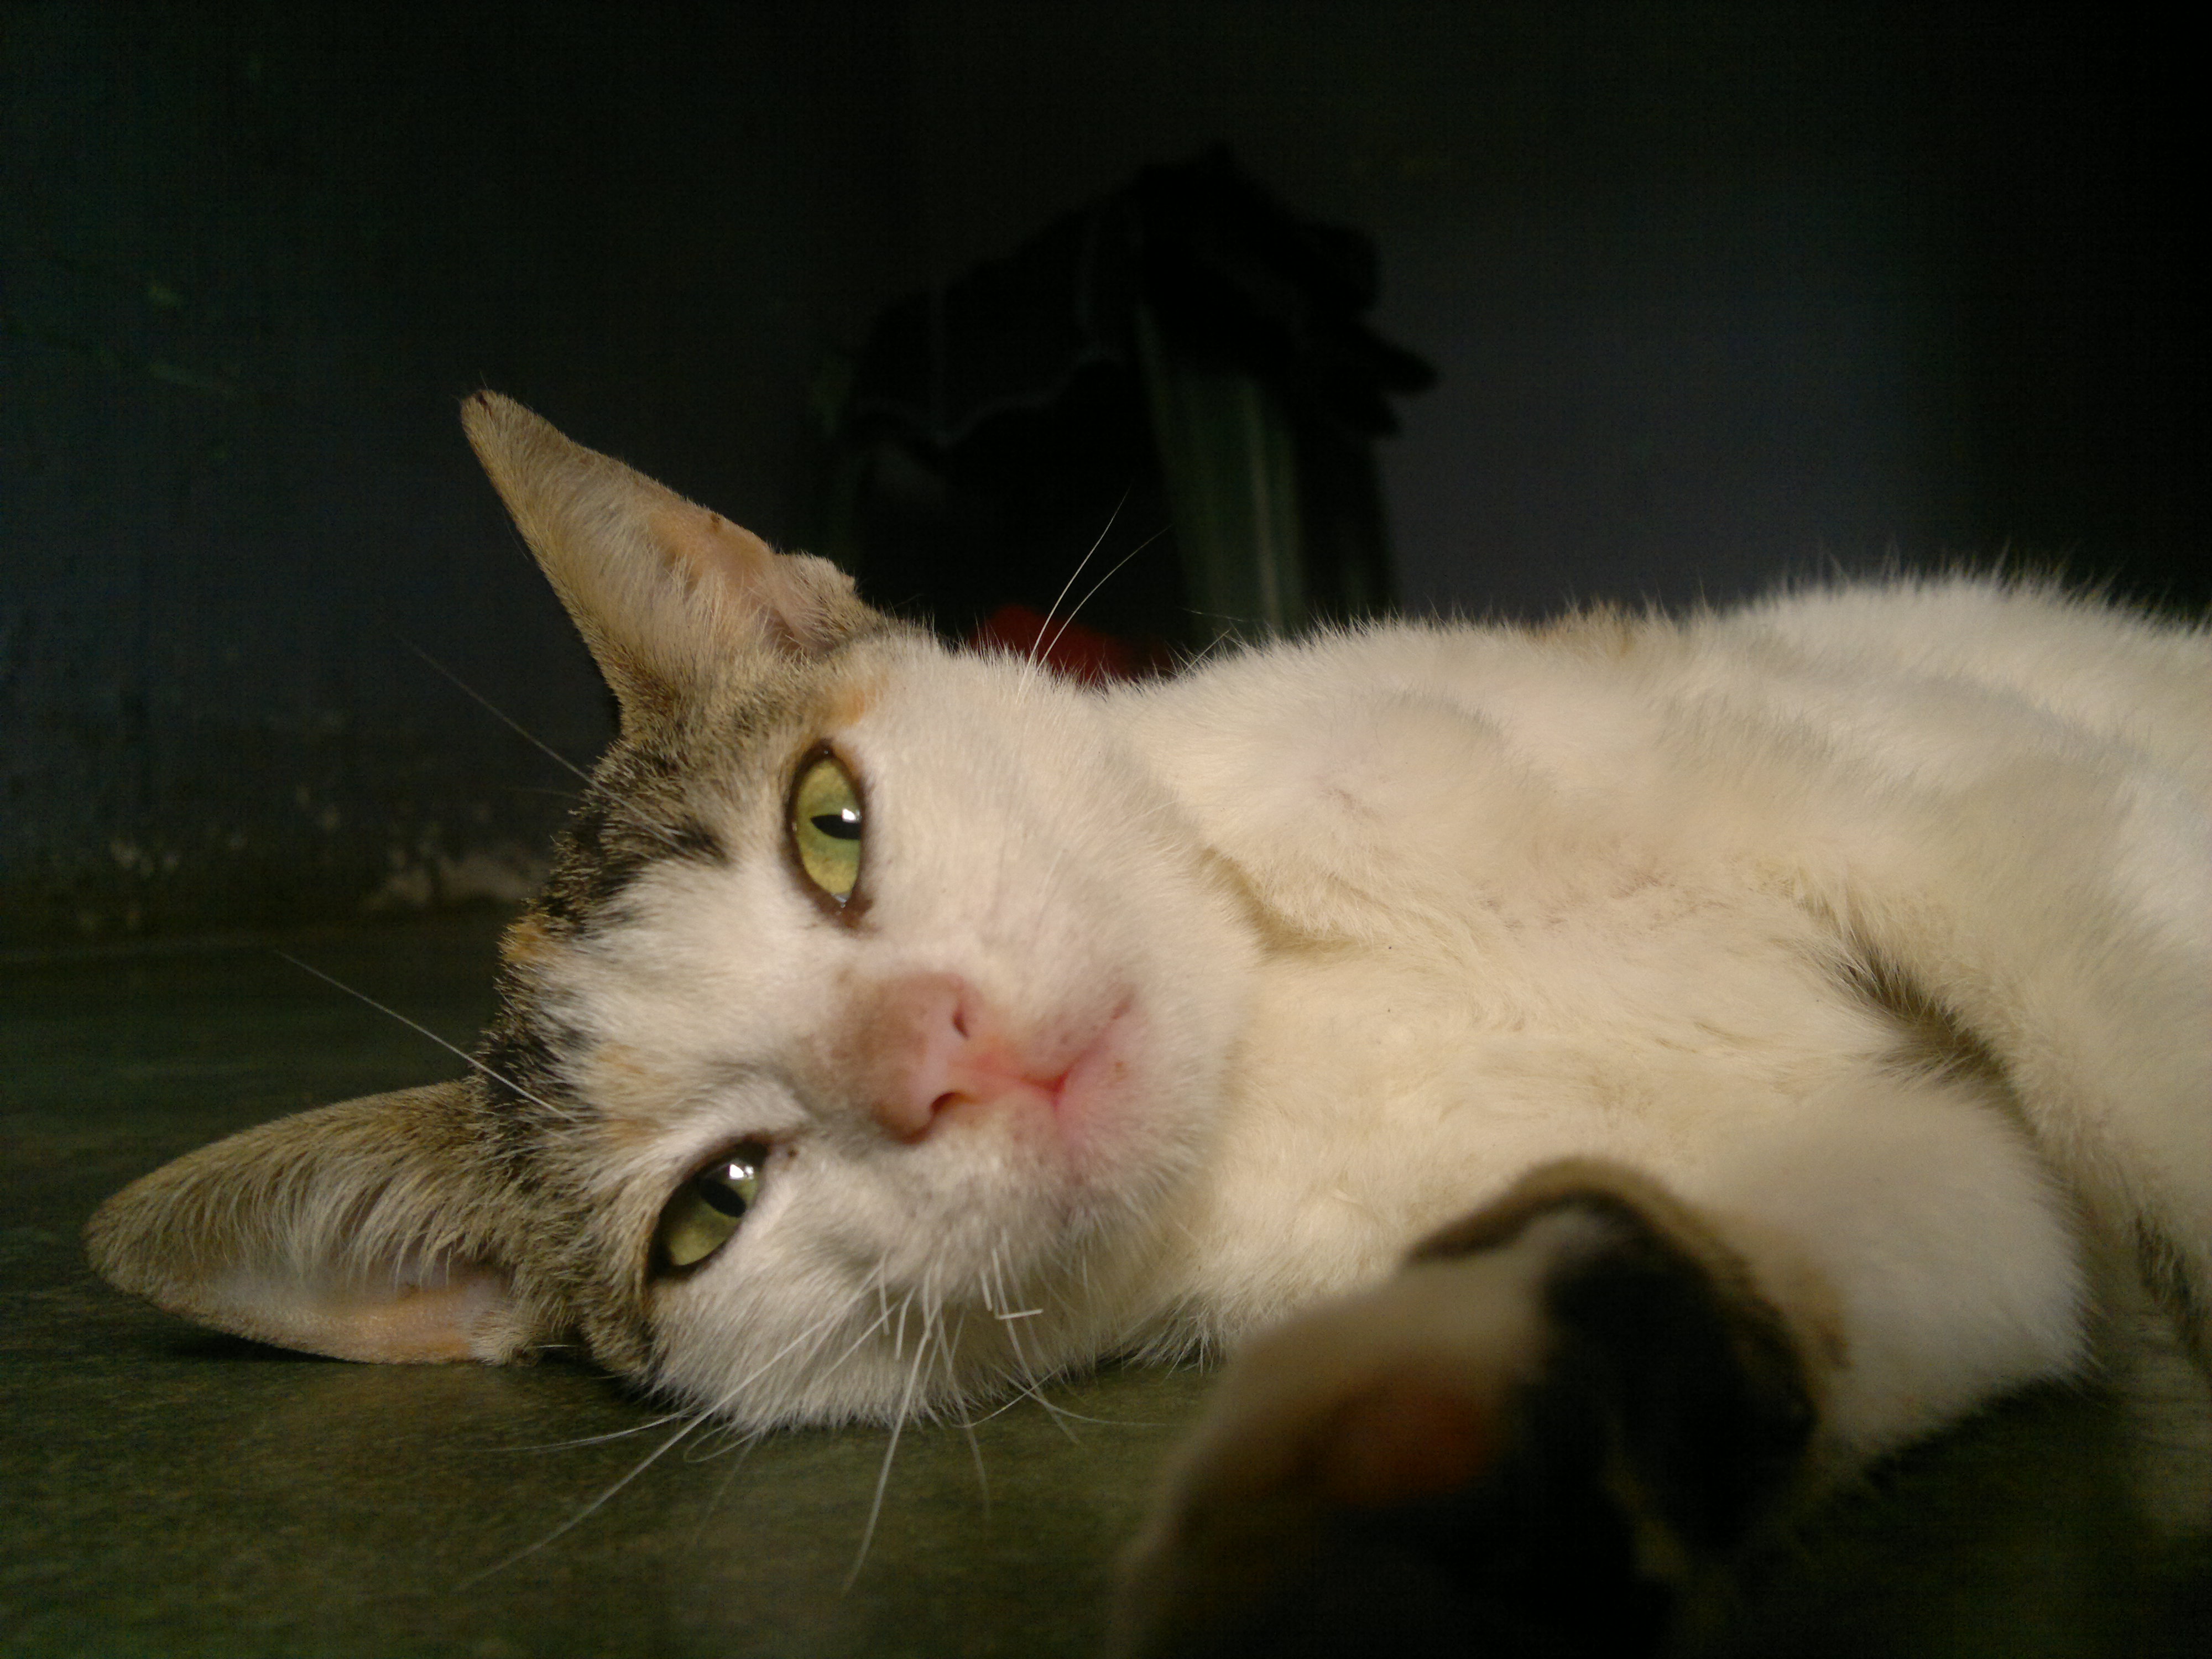
cat, carnivore, felidae, small to medium sized cats, whiskers, snout, tail, paw, domestic short haired cat, fur